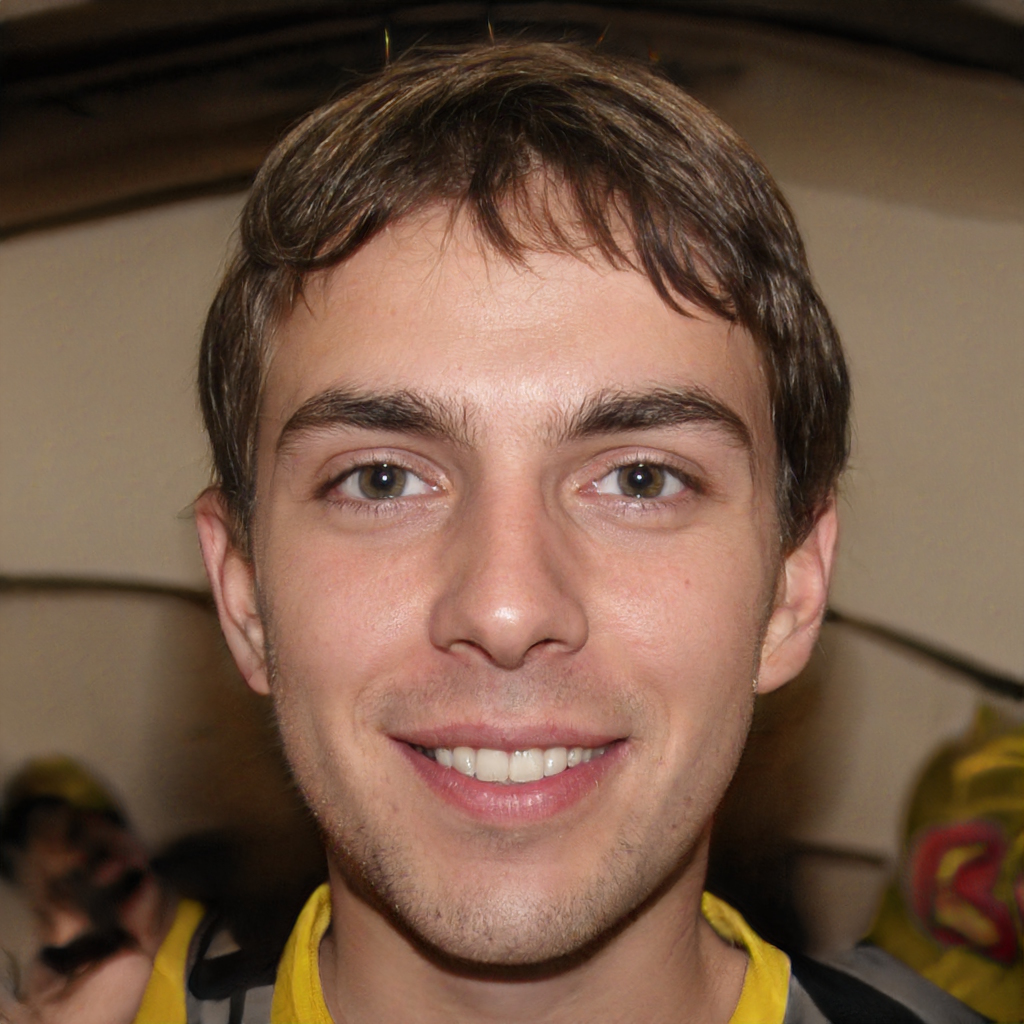
Gender: Male